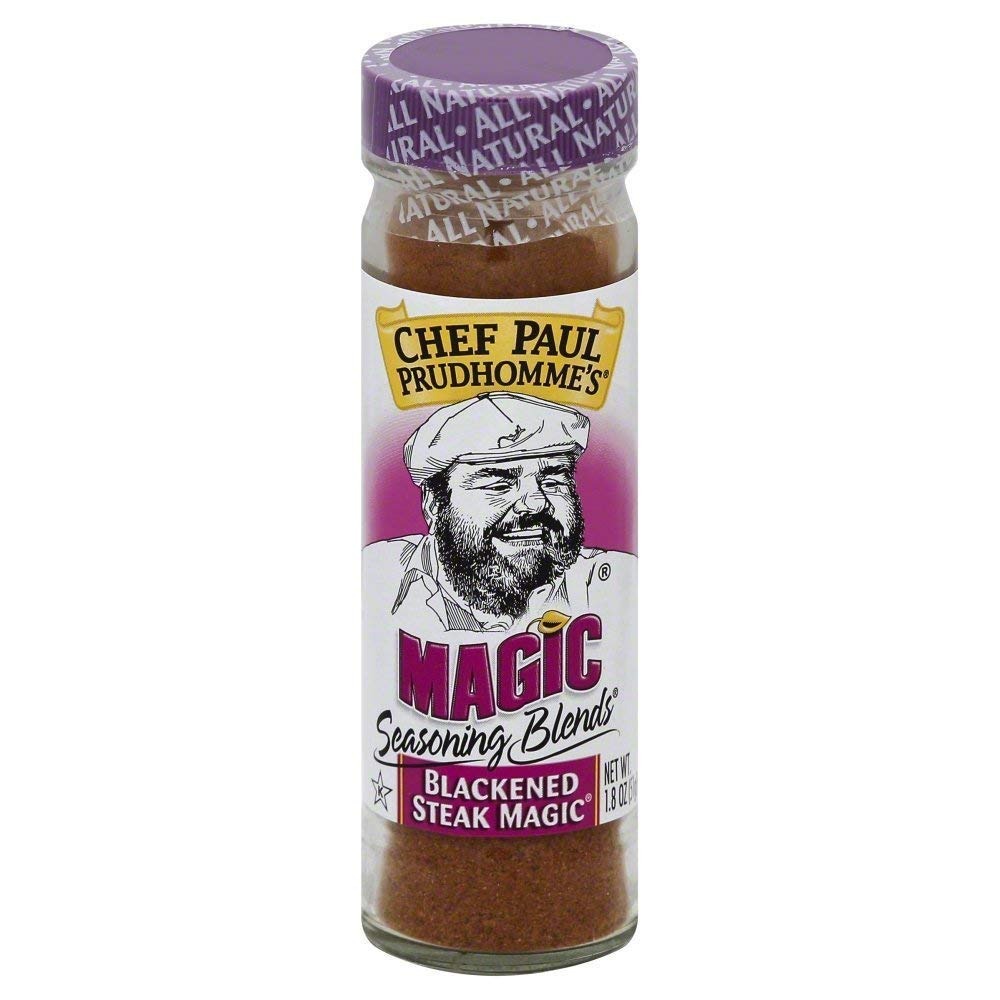
Item Name: Chef Paul Black Steak Seasoning 1.8 OZ(Pack of 1)
Value: 1.0
Unit: Count

Price: 10